Amar Noorie

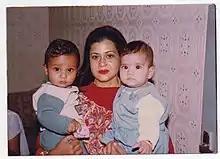

Amar Noorie was born on 23 May 1967 in village Rangeelpur, Ropar District in Punjab. She was married to Sardool Sikander on 30 January 1993.